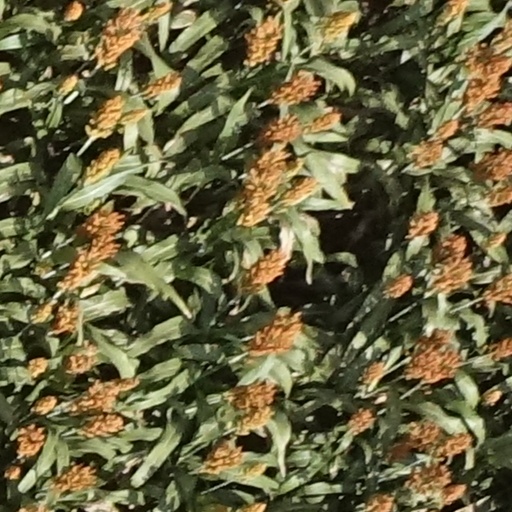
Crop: sorghum